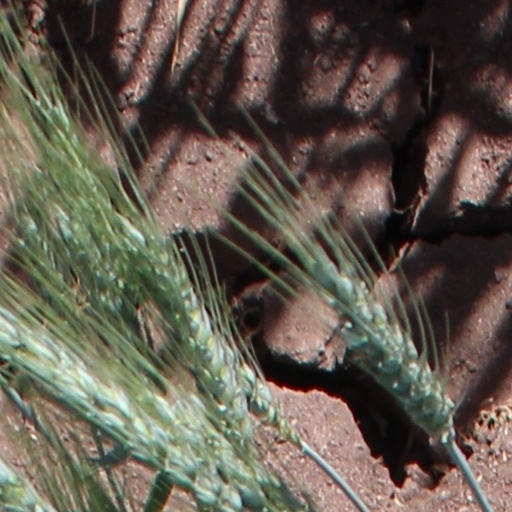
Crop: wheat